Hospital de los Venerables

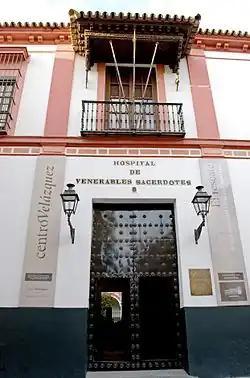
Main facade of the hospital/Centro Velasquez

The Hospital de los Venerables (officially the Hospital de Venerables Sacerdotes, Hospital of Venerable Priests, popularly known as the Hospital of the Venerable) of Seville, Spain, is a baroque 17th-century building which served as a residence for priests. It currently houses the Velázquez Center, dedicated to the famous painter Diego Velázquez. It is located in the Plaza de los Venerables, in the center of the Barrio de Santa Cruz and close to the , the Seville Cathedral and Alcázar.